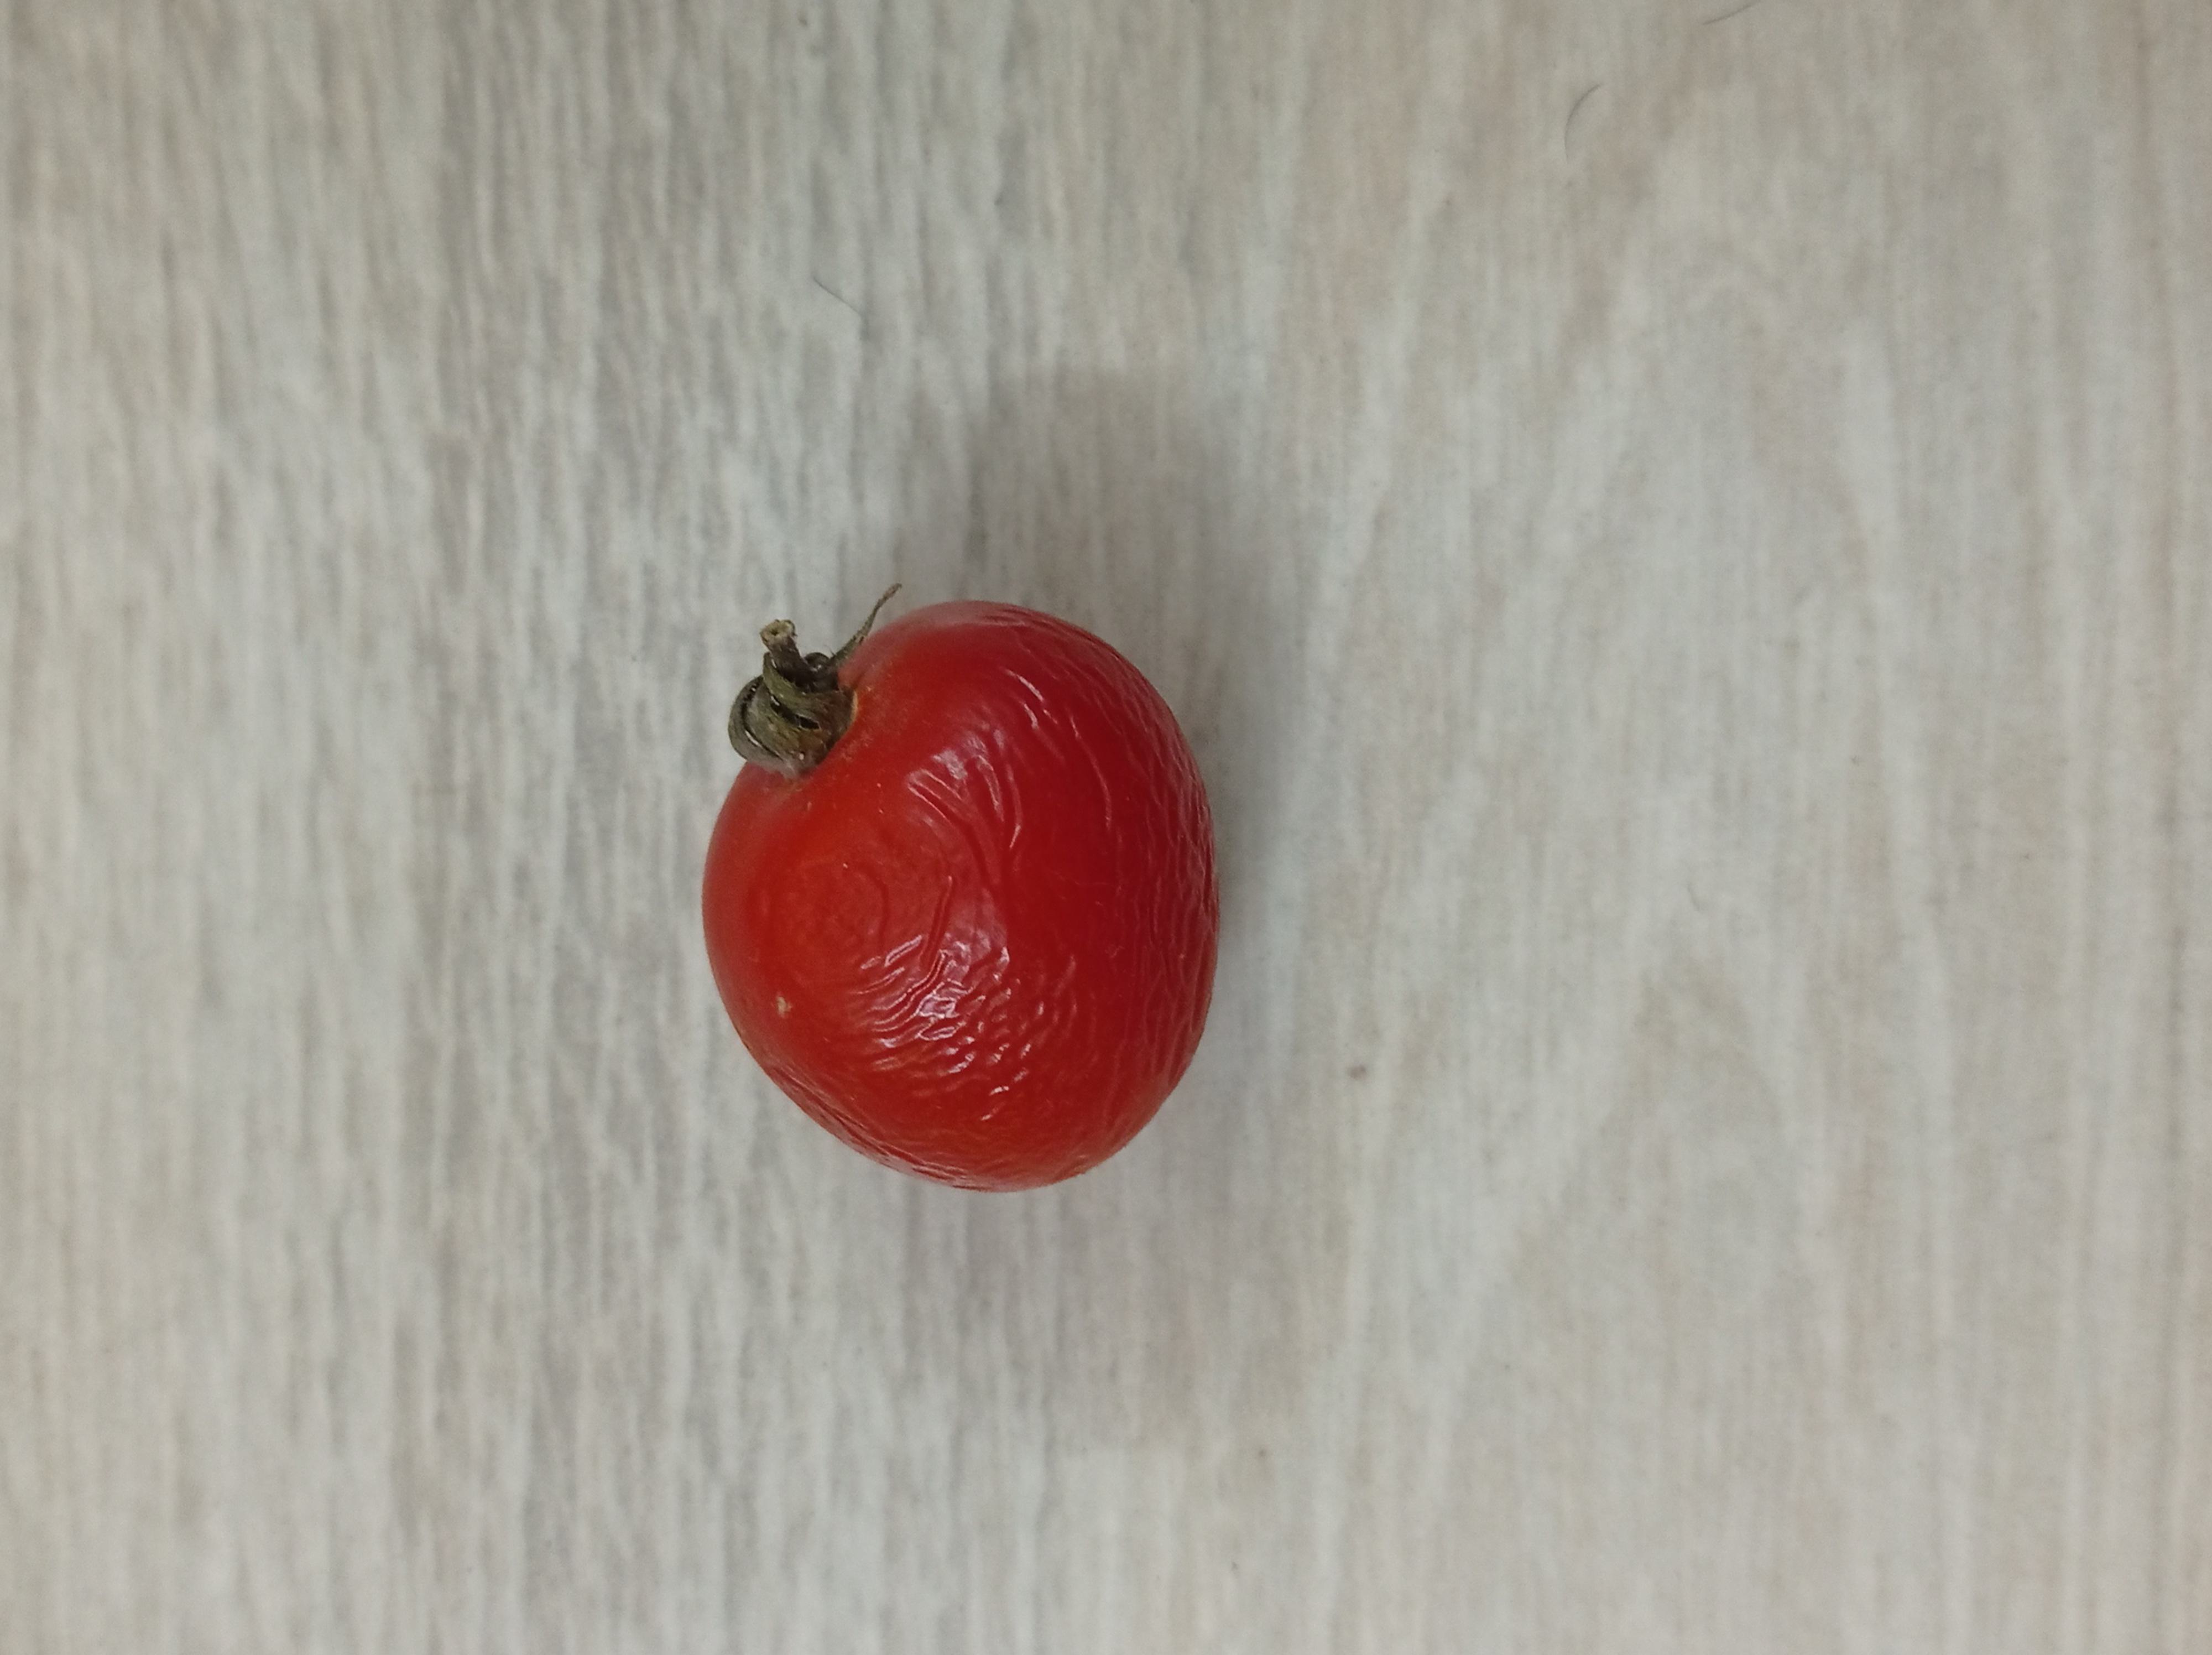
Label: Fresh